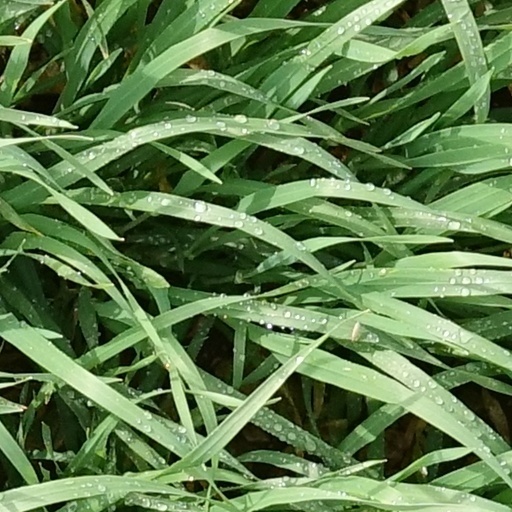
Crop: wheat